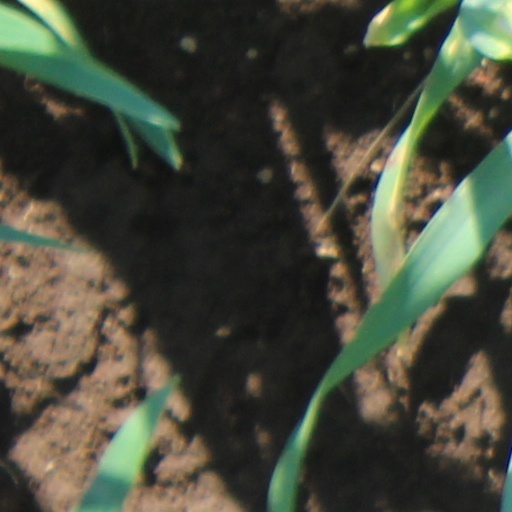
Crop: wheat